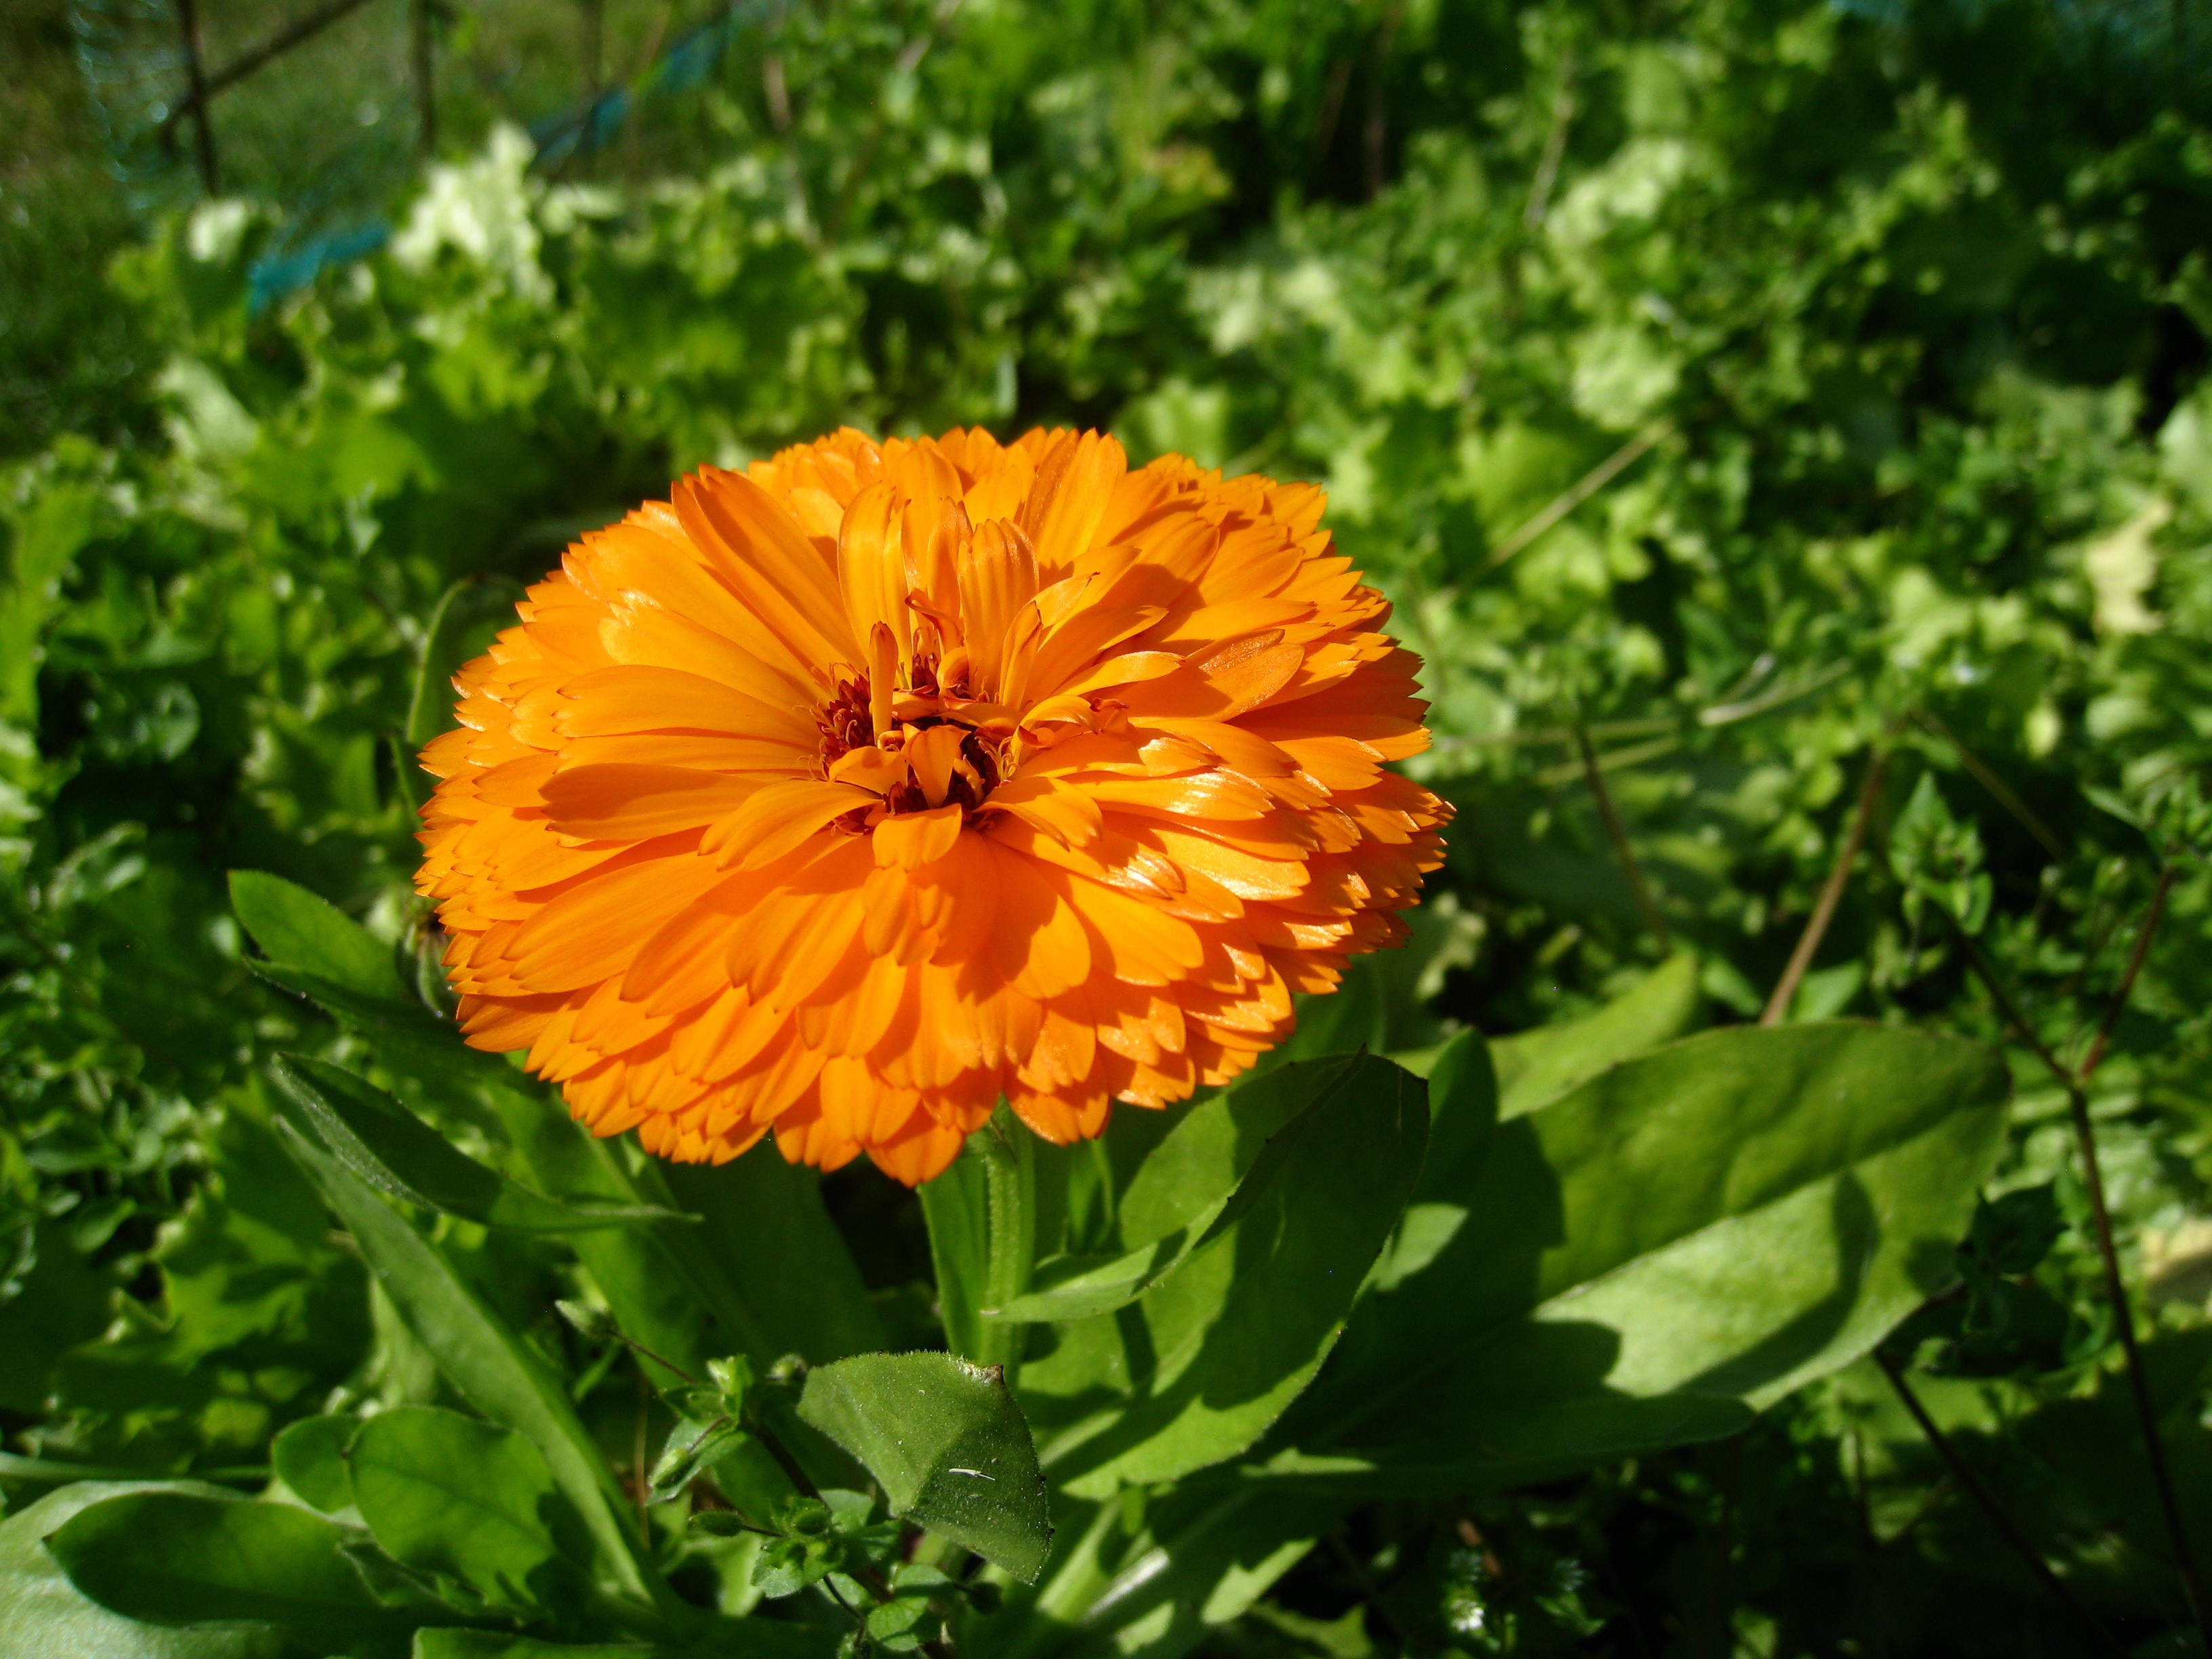
plant, field, meadow, prairie, leaf, flower, petal, summer, orange, green, herb, botany, garden, flora, wildflower, marigold, flowering plant, daisy family, calendula, annual plant, land plant